Rakhi (1962 film)

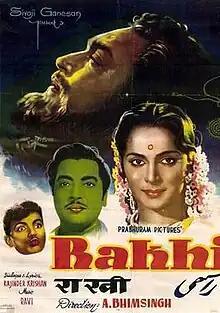

Rakhi is a 1962 Indian Hindi-language drama film directed by A. Bhimsingh and starring Ashok Kumar, Waheeda Rehman, Pradeep Kumar and Mehmood. A major success, This film had Kumar winning the Filmfare Award for Best Actor for his performance and screenwriter K. P. Kottarakara won the Filmfare Award for Best Story. It was nominated for a Filmfare Award for Best Movie and Mehmood was nominated for the Filmfare Award for Best Supporting Actor. The film was shot at Neptune Studios in Chennai. This film was a remake of the Tamil film "Pasamalar," which went on to be remade again in Hindi as "Aisa Pyaar Kahan".